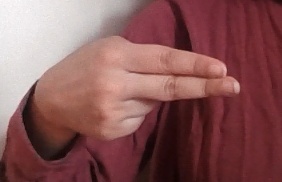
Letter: ain